Model car

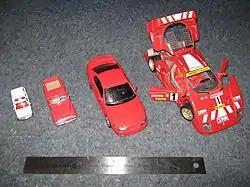
Die cast model cars in a variety of scales. Left to right: 1:64 Chevrolet Tahoe, 1:43 1953 Ford F-100, 1:25 1999 Ford Mustang Cobra, 1:18 1987 Ferrari F40.

The scales of toy and model cars vary according to historical precedent, market demand and the need for detail. Many 'in house' models of real car companies are made by professional modelers in full size, or at very large scales like 1:4, 1:5, 3:8, or 1:10 to portray adequate features and proportions. For toys, many European pre-war cars and trucks were made to display with railroad layouts, making (1 to 2 inches, or HO scale) or (about 4 inches long, or O scale) common scales. Other companies made vehicles in variations around 1:40 to scales. Some companies went smaller to appeal to the hands of smaller children (about or about 3 inches), which improved profit margins in packaging more items per carton, and increasing profit per vehicle sold. Others moved to larger scales from 1:43 toward 1:40, 1:38 or . Later, popular scales went even larger. In the United States, 1:25 (6 to 7 inches) became the staple size for plastic promotional models, while European manufacturers went to 1:24 or (about 9 inches long). The larger was occasionally seen and more rarely, 1:10 or . At the other extreme, some very tiny toys since the 1980s were fairly accurate down to about (a little over an inch).